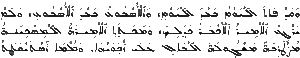
Le garshouni, garshuni, karshouni, carchuni ou écriture carchunie est un système de transcription de la langue arabe utilisant les lettres de l'alphabet syriaque. En usage chez les chrétiens arabophones de tradition syriaque, sa disparition semble coïncider avec la Nahda, la renaissance arabe du XIXᵉ siècle.